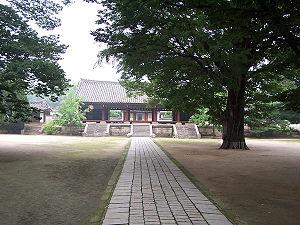
Sungkyunkwan était l'établissement d'enseignement le plus réputé en Corée sous les dynasties Goryeo et Joseon.